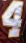
Number: 4